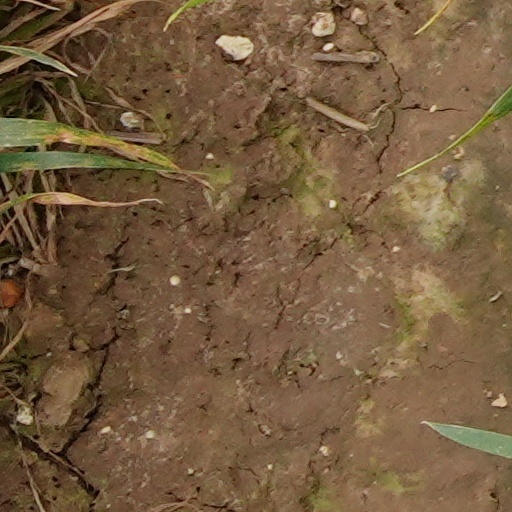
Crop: wheat